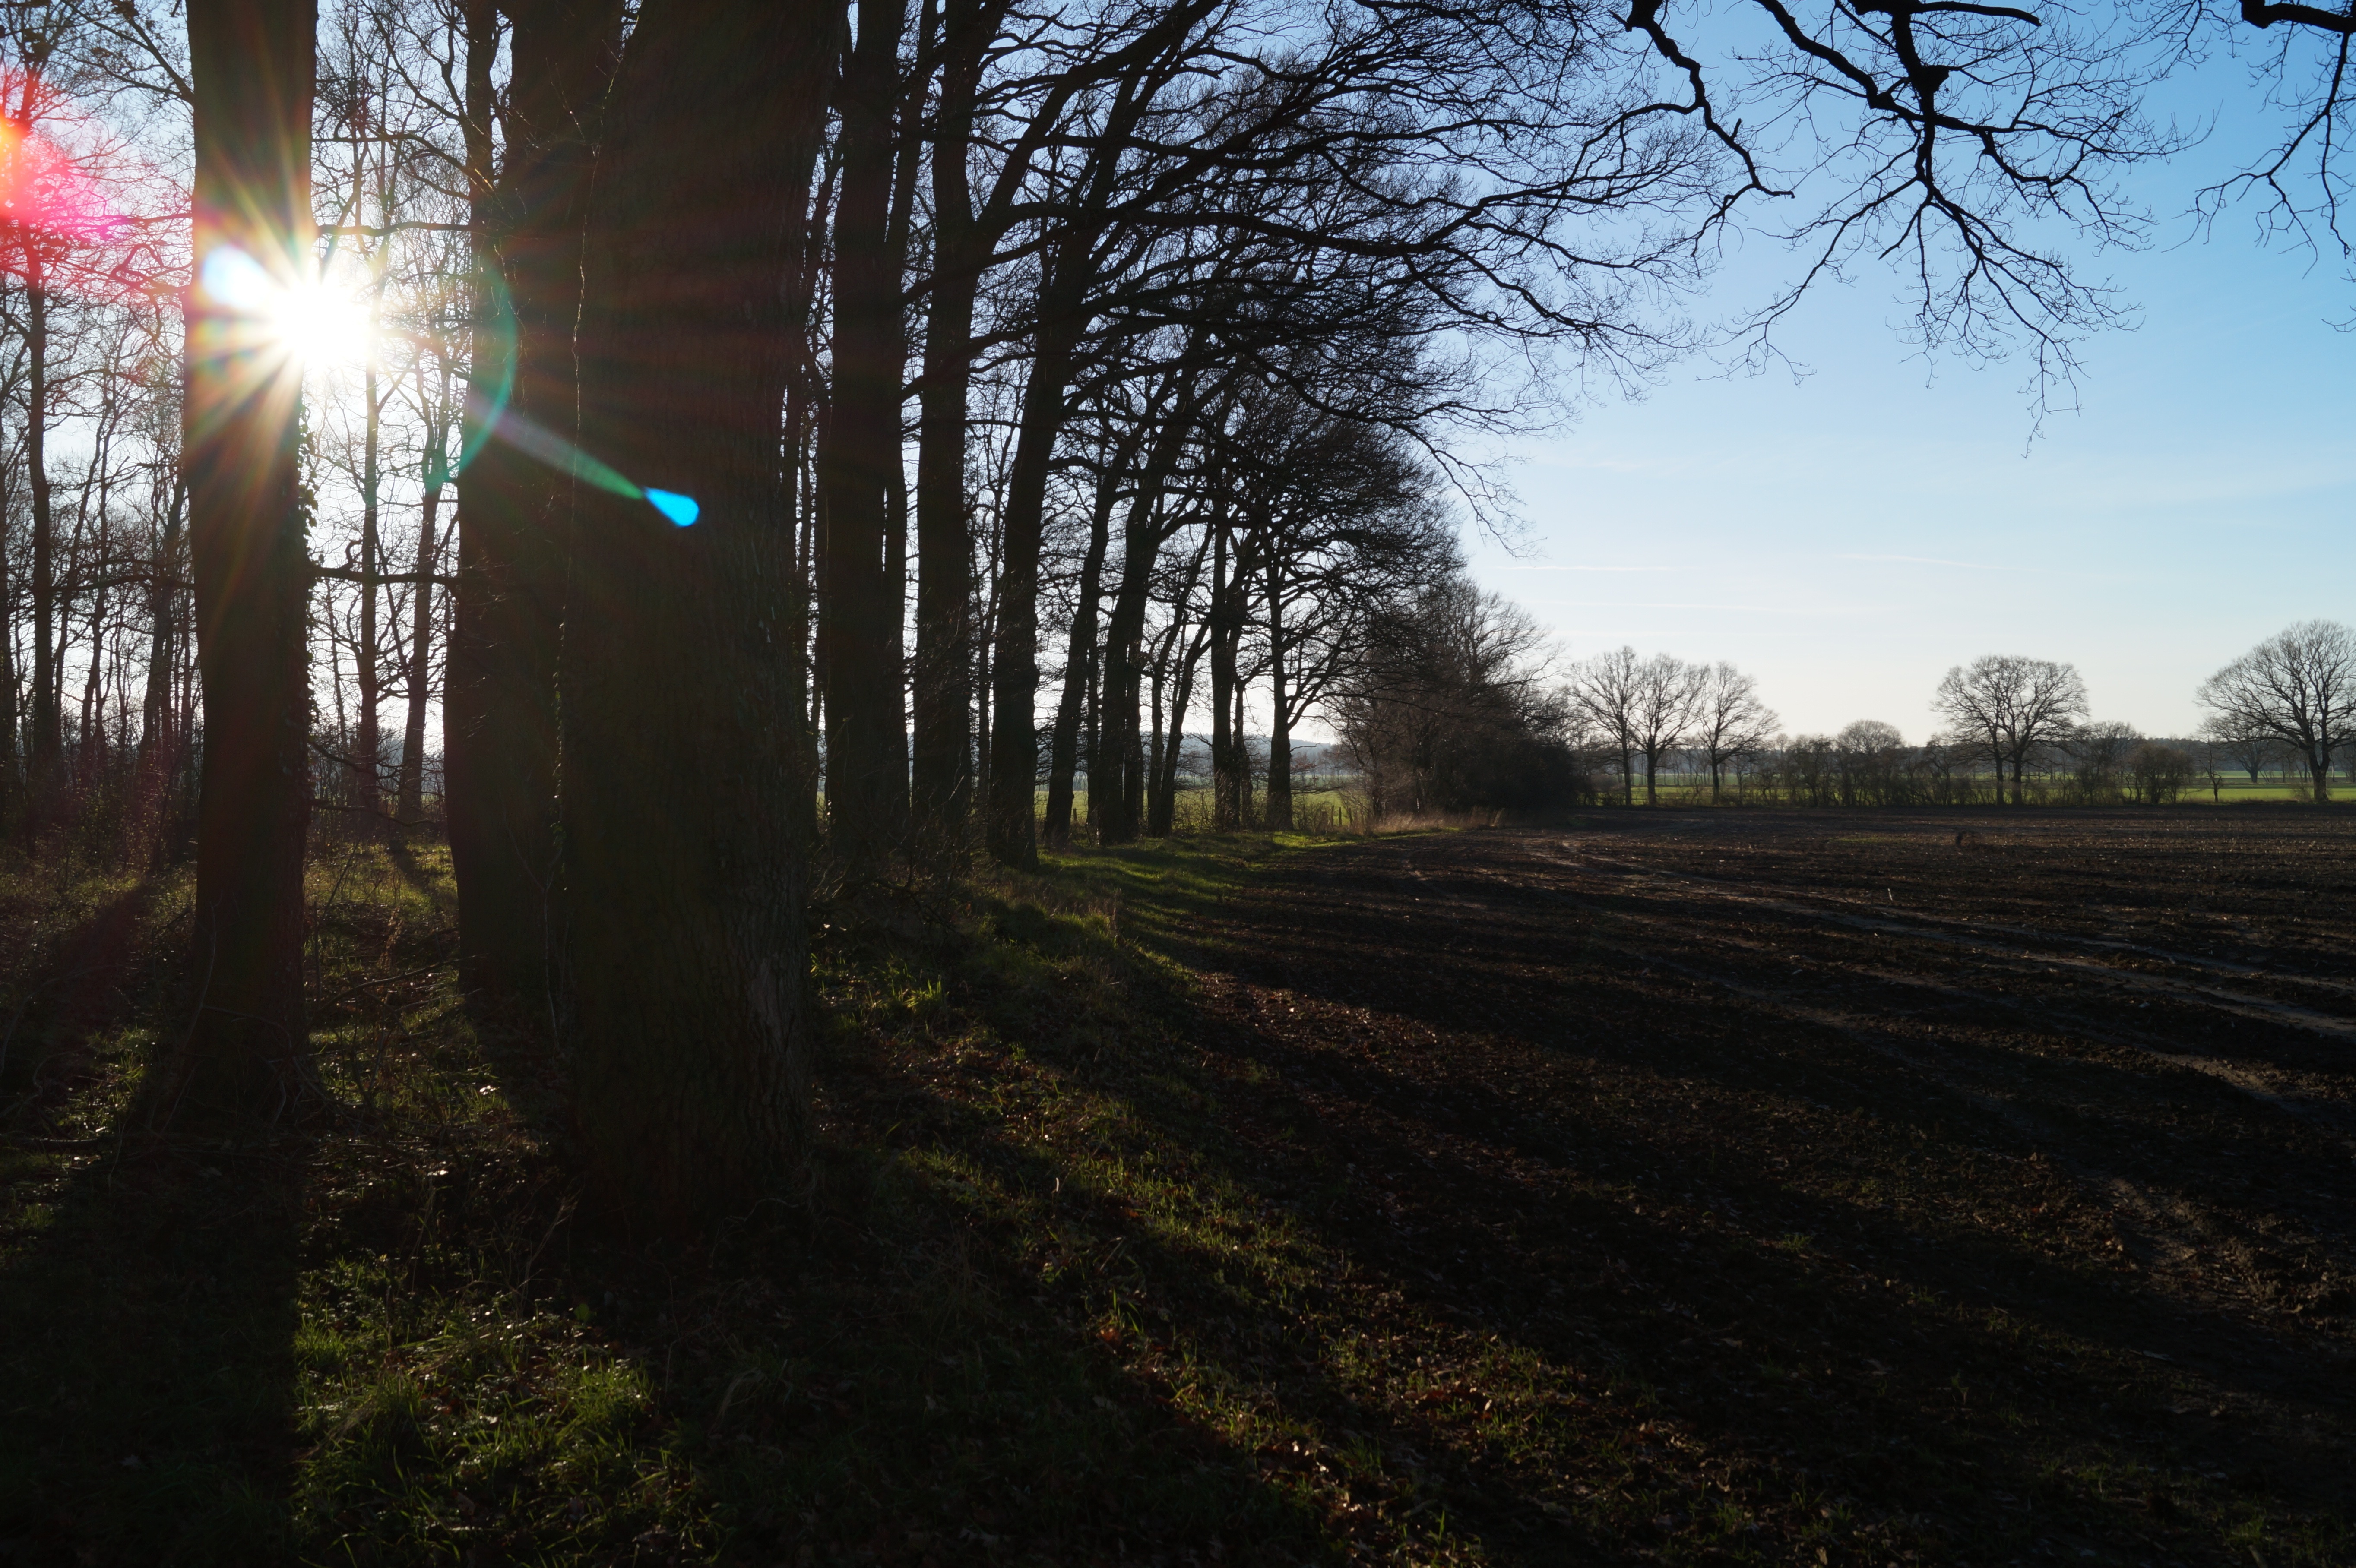
landscape, tree, nature, forest, grass, light, cloud, plant, sky, sun, field, meadow, sunlight, morning, leaf, flower, evening, autumn, darkness, rest, trees, woodland, habitat, setting, back light, rural area, atmospheric phenomenon, woody plant